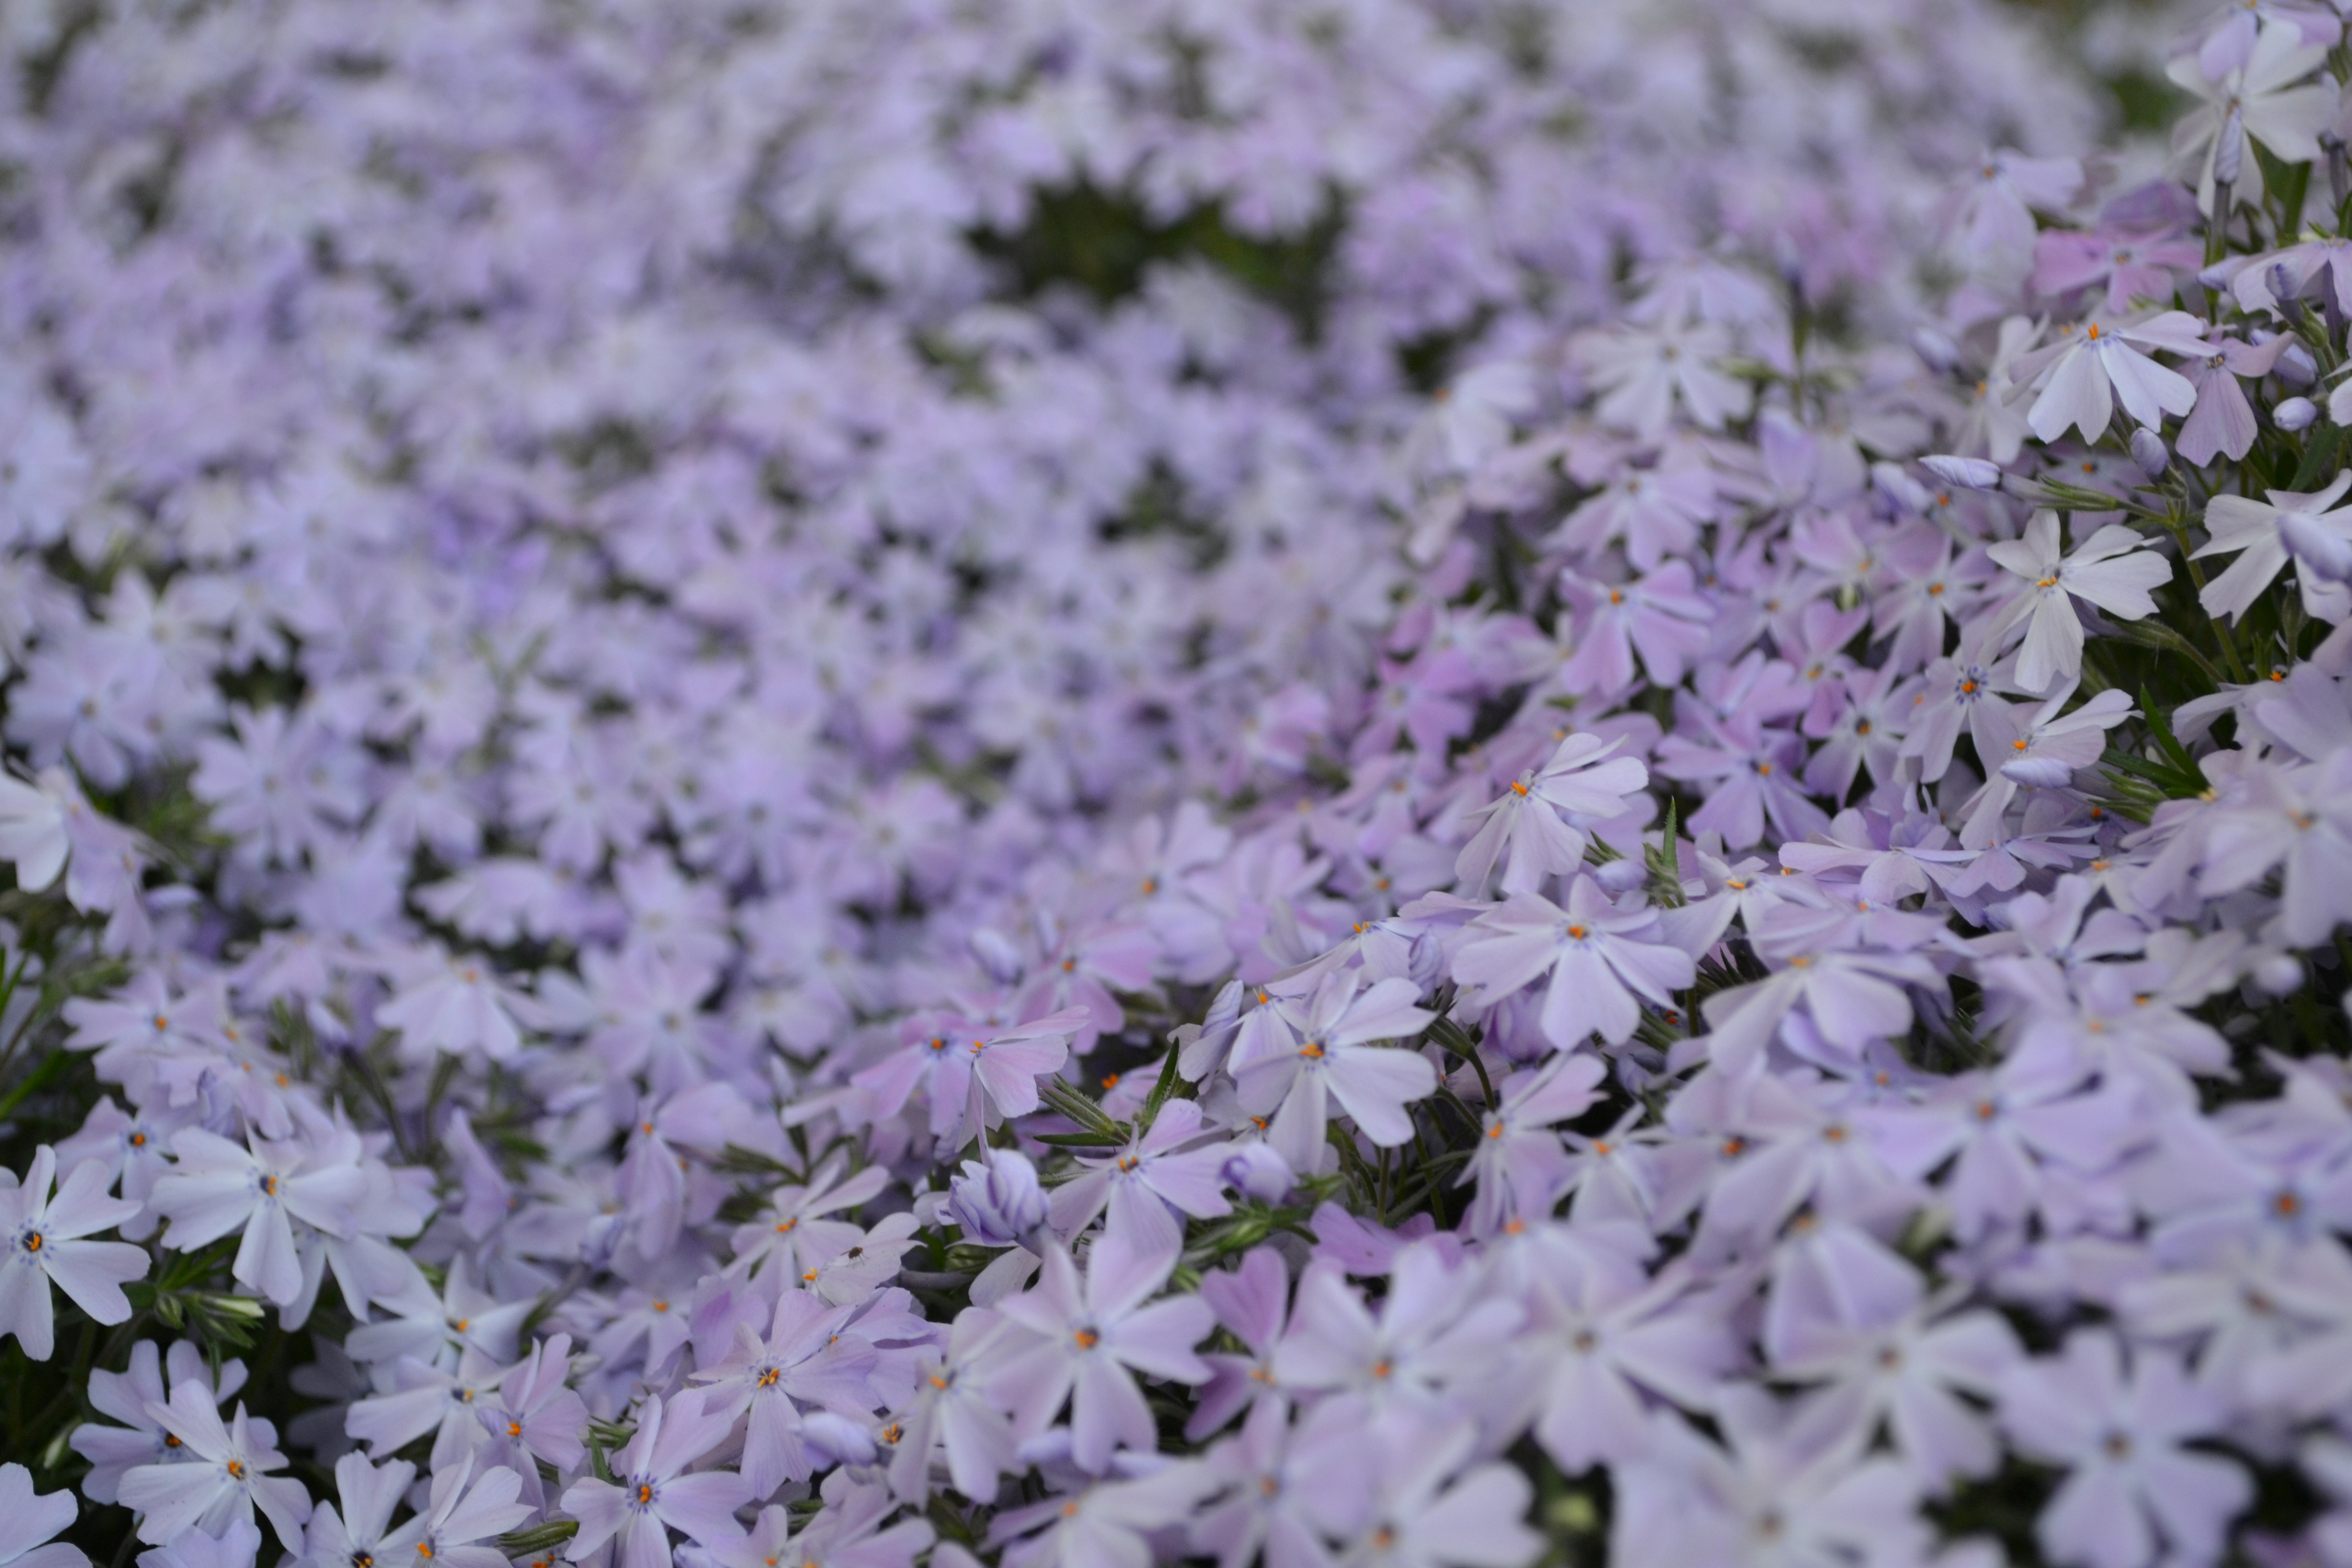
blossom, plant, flower, purple, herb, botany, garden, flora, lavender, rock garden, wildflower, flowers, purple flowers, gardening, shrub, candytuft, flowering plant, land plant, english lavender, breckland thyme, evergreen candytuft